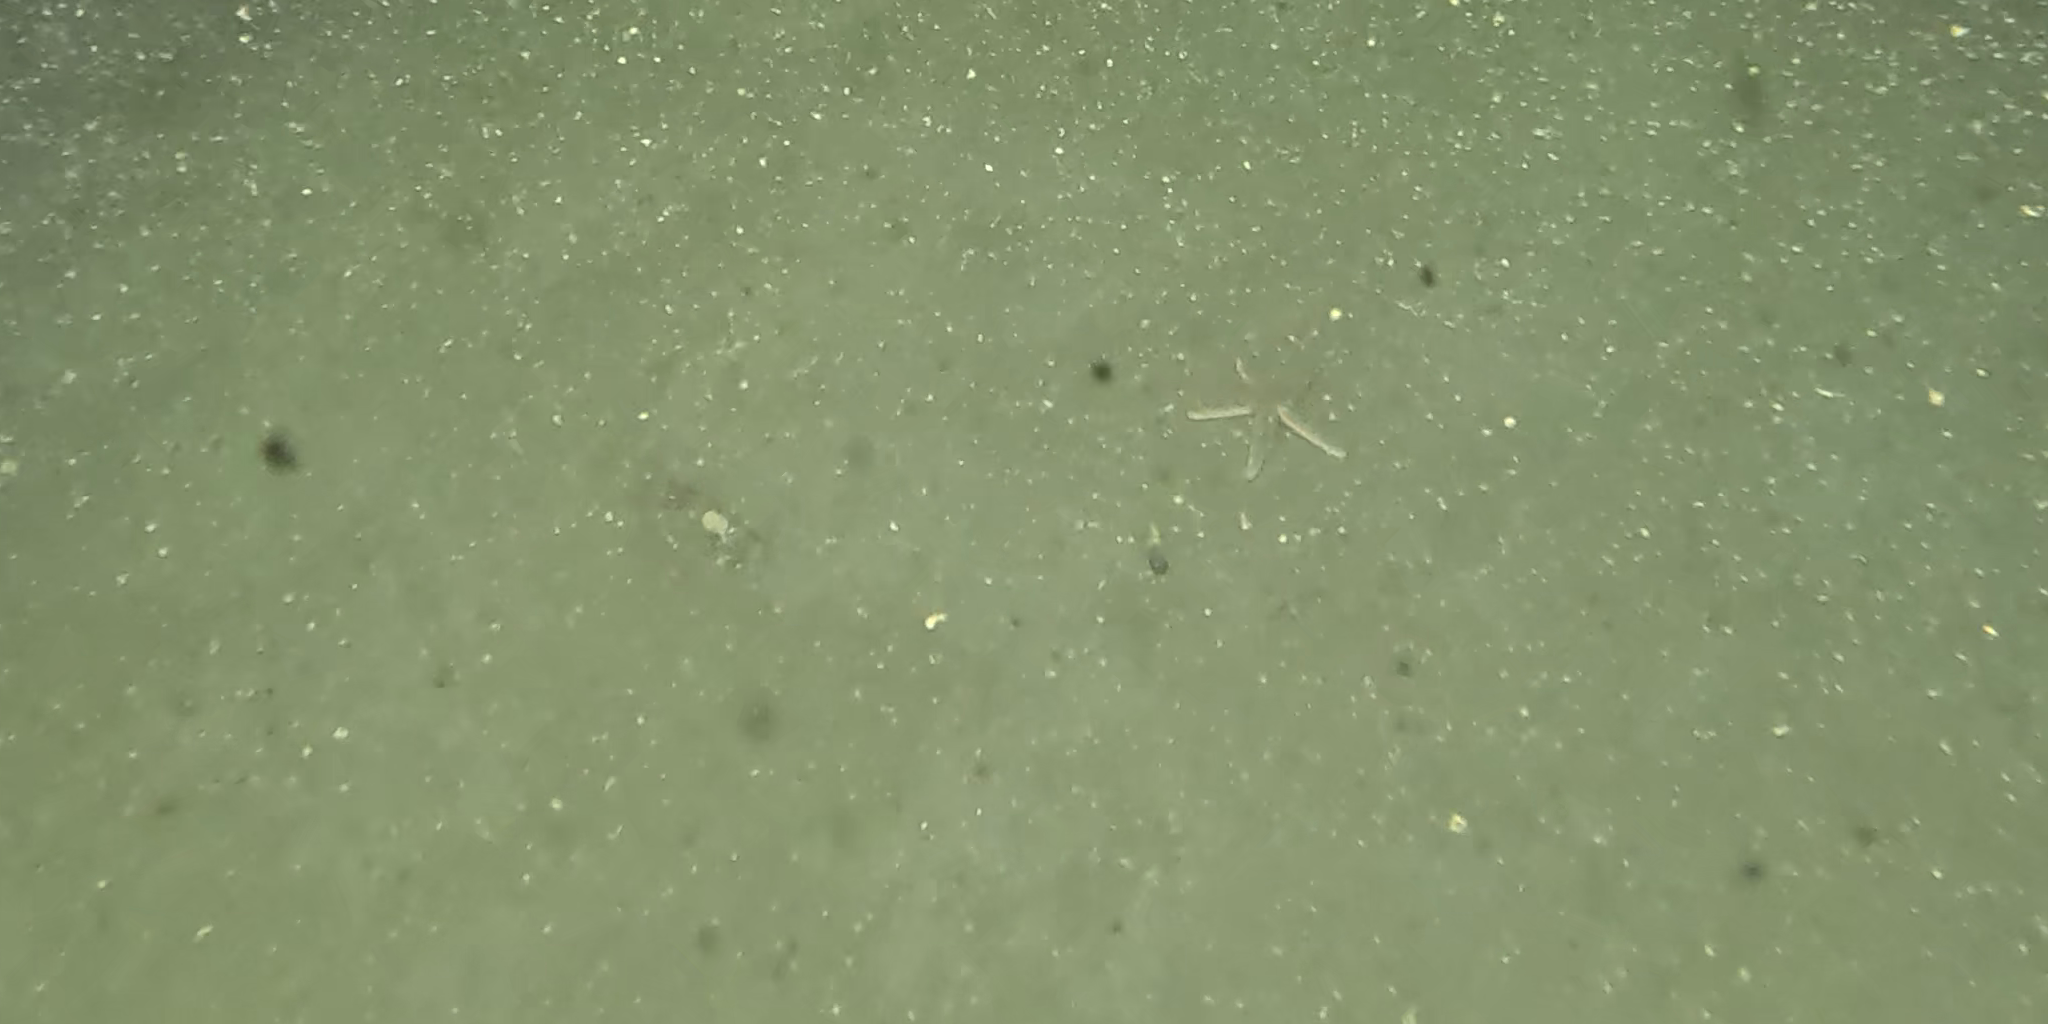
Seabed habitat: sand